Maude Goodman

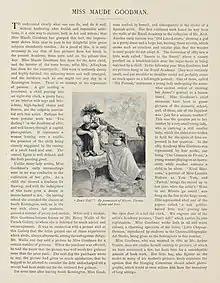
"Miss Maude Goodman," a biographical article in "The Art Journal" in 1889.

In April 1892 Walker Hodgson drew Goodman's portrait. It was exhibited in the Christopher Wood Gallery "A Fraternity of Artists" Exhibition in 1984.